Beatriz Bonnet

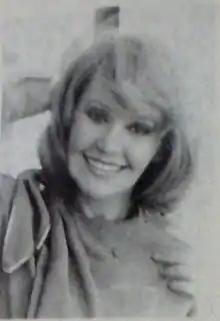
Beatriz Bonnet in 1982

Nelly Beatriz Bonnet (born Nelly Beatris Auchter Bonnet; 11 December 1930 – 19 February 2020) was an Argentine film and television actress and comedian.